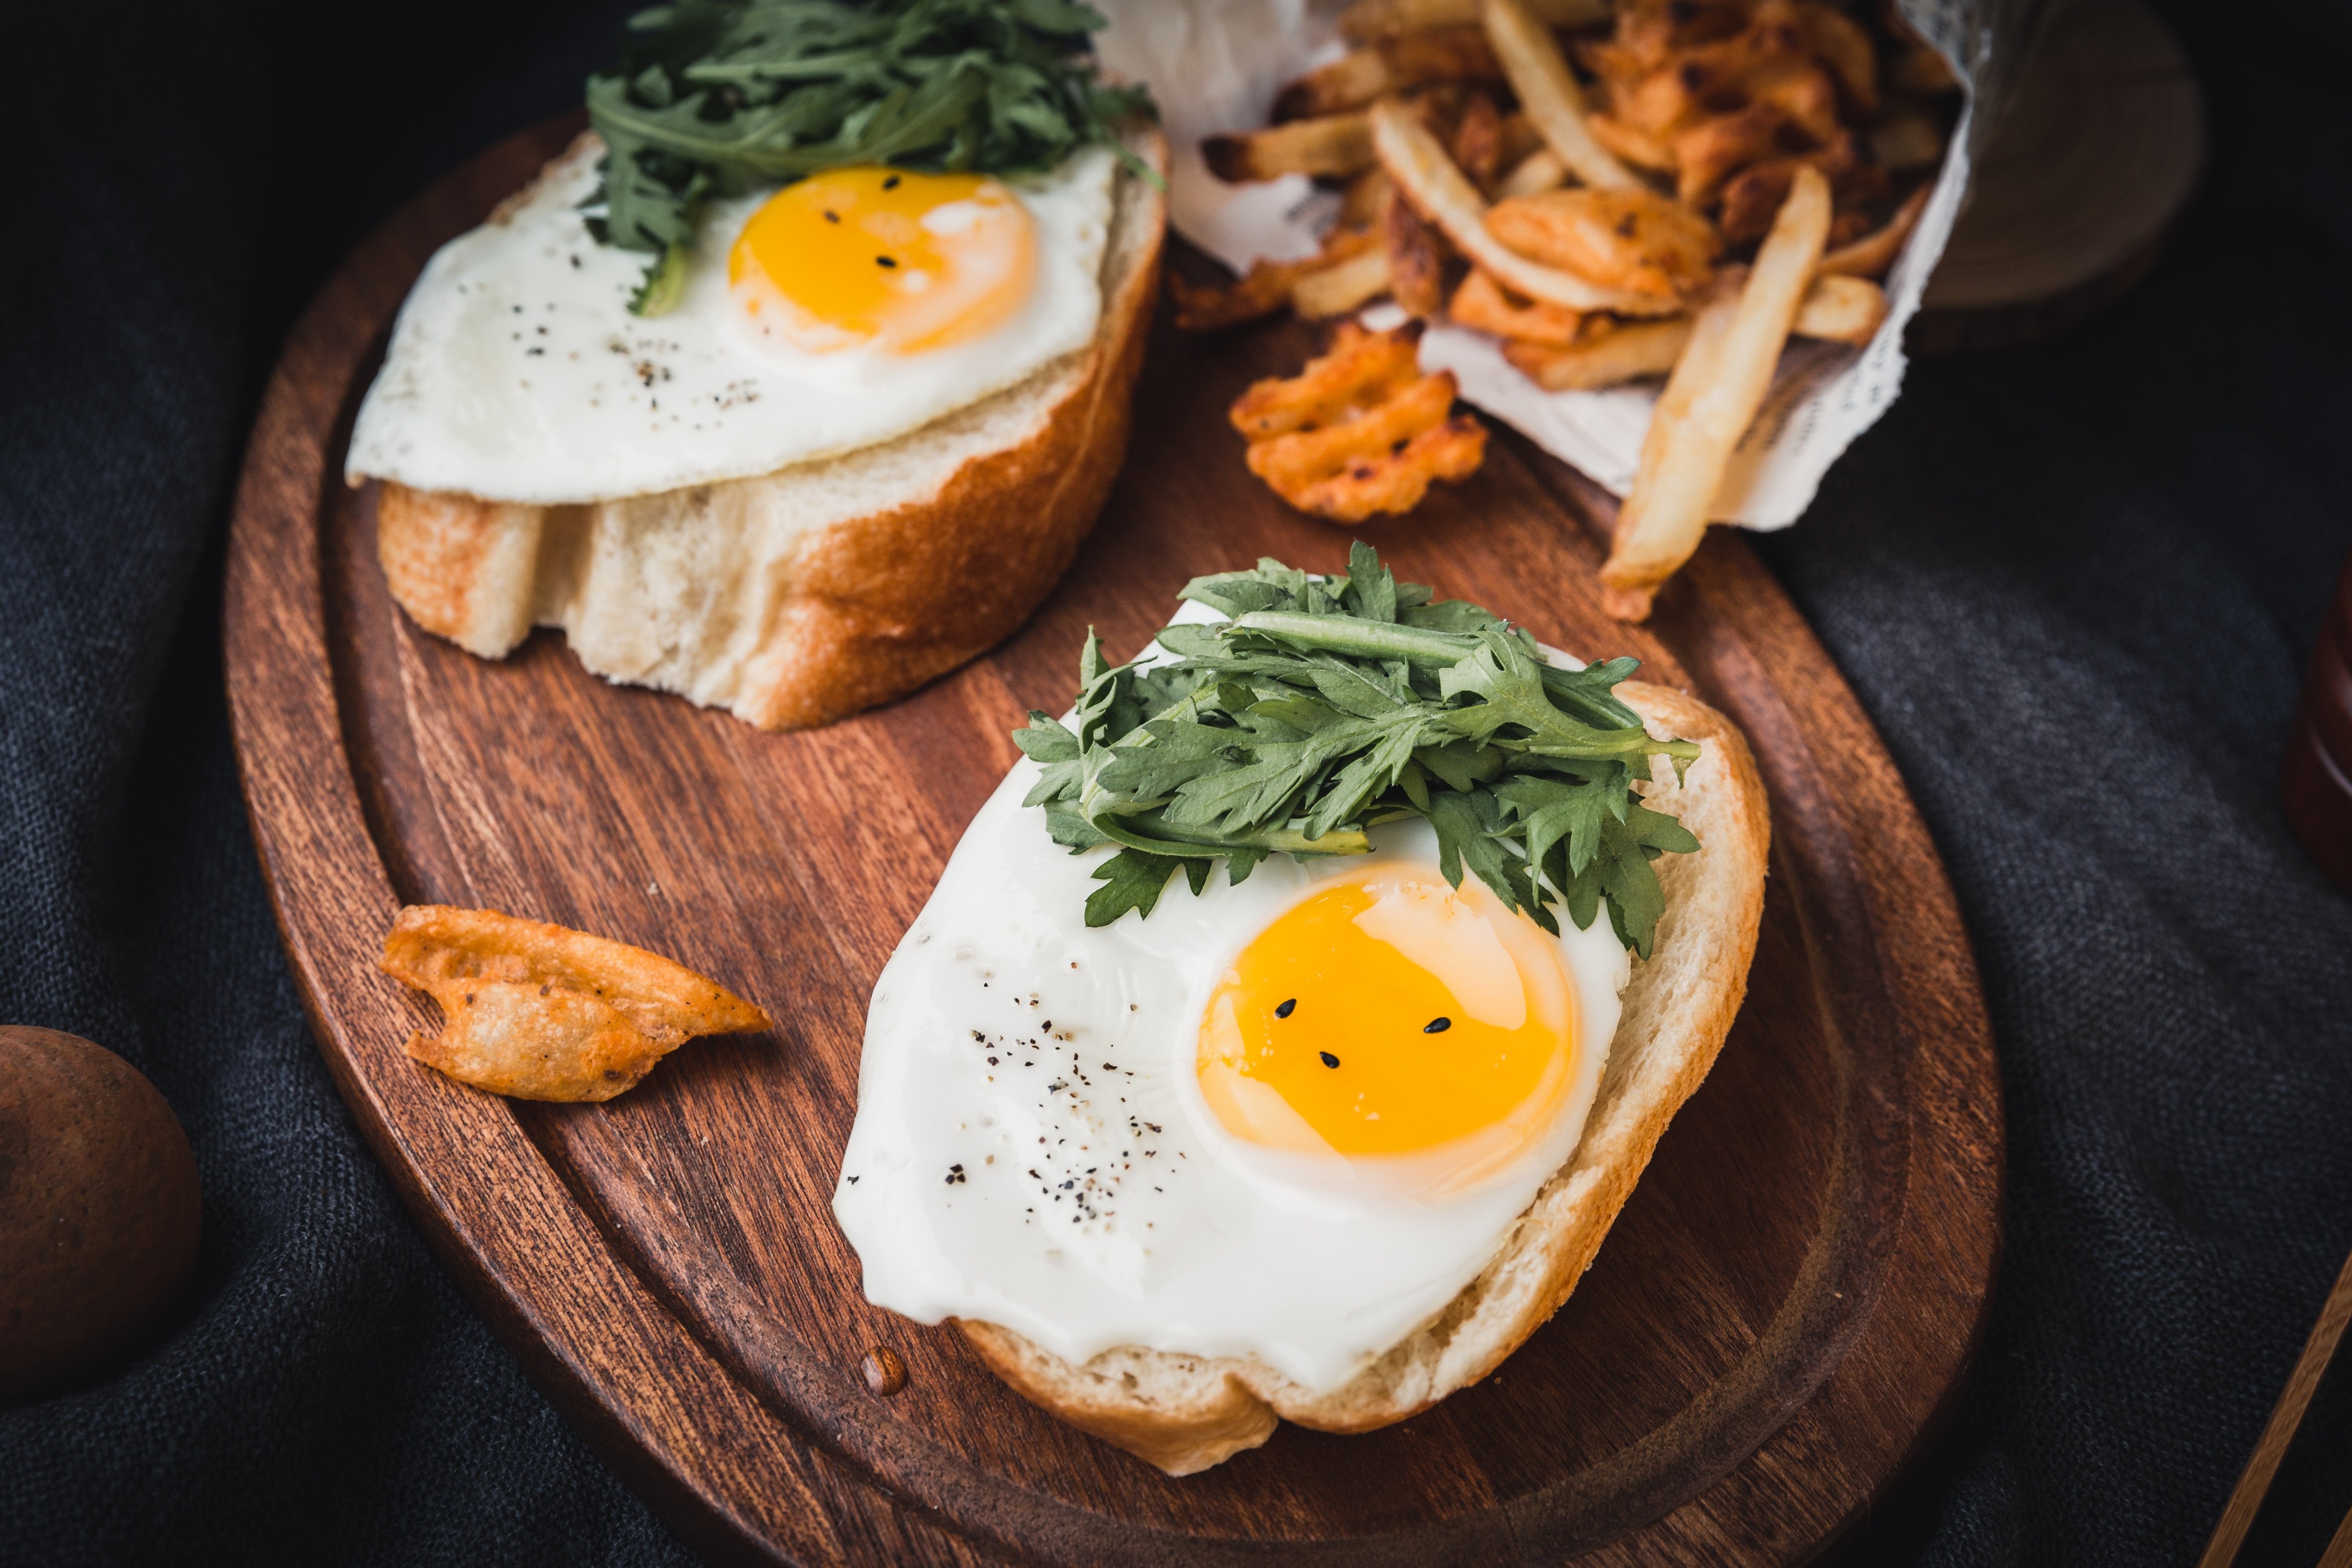
dish, food, cuisine, fried egg, ingredient, comfort food, poached egg, breakfast, brunch, produce, egg, meal, finger food, fried food, vegetarian food, egg yolk, side dish, bibimbap